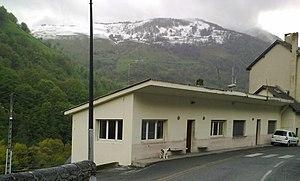
L'ancien poste de des douanes francaise à Urdos, France
Urdos est une commune française située dans le département des Pyrénées-Atlantiques, en région Nouvelle-Aquitaine.